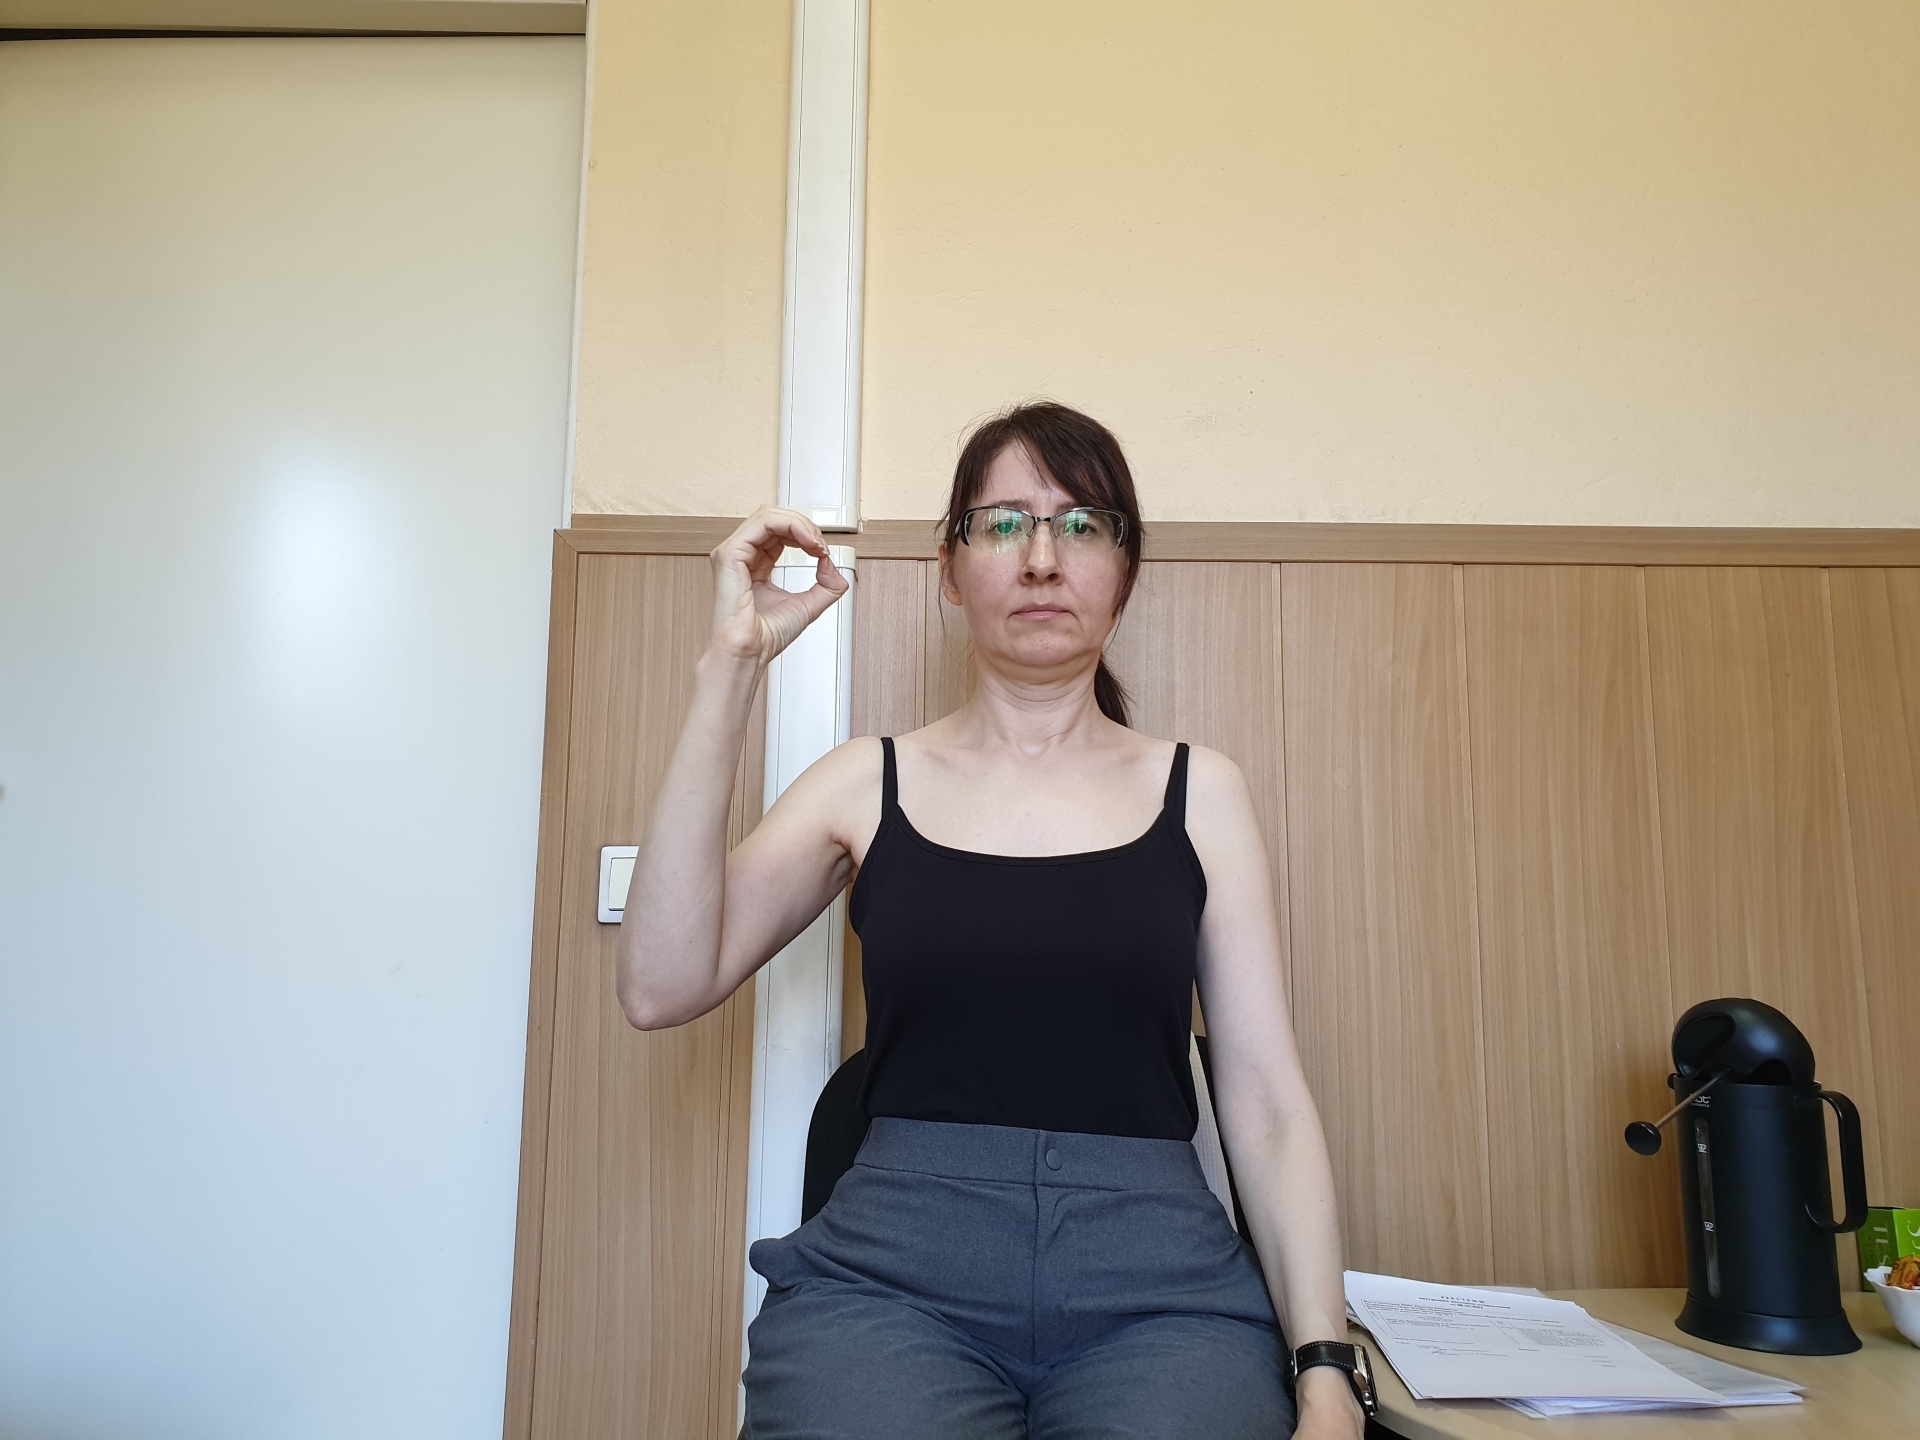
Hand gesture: grip